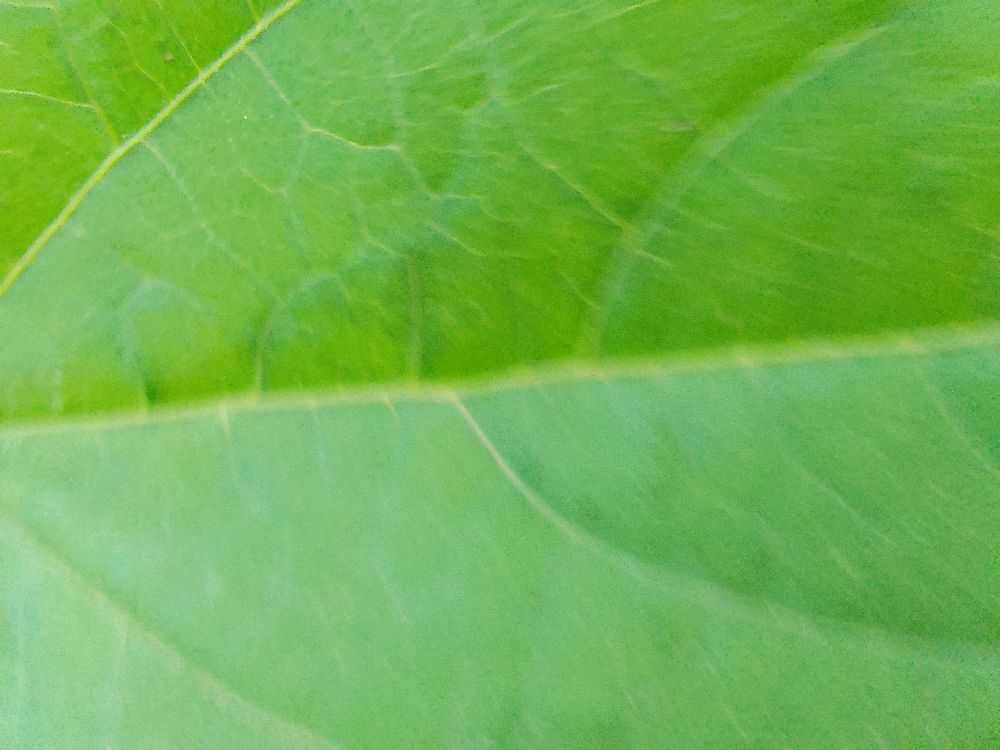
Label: healthy